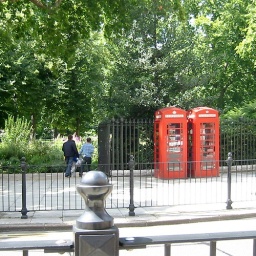
Yes, the red British phone booths do exist in reality!